Brent Celek

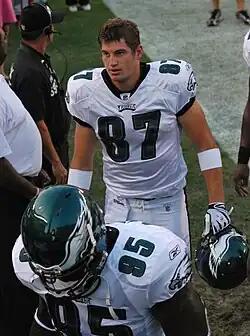
Celek in August 2009

After not having been invited to the 2007 NFL Scouting Combine, Celek was selected by the Philadelphia Eagles in the fifth round (162nd overall) of the 2007 NFL draft. He signed a four-year contract with the team on May 30, 2007.